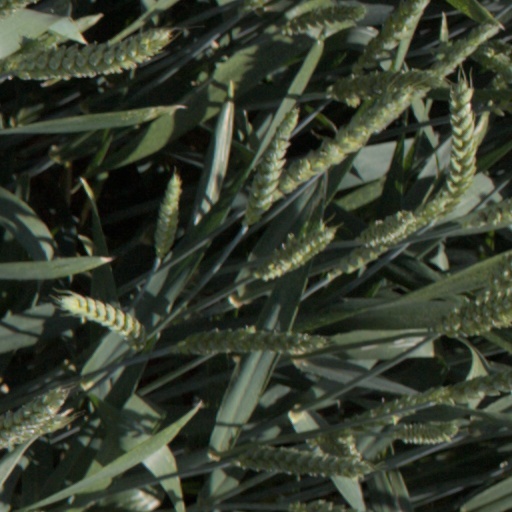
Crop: wheat